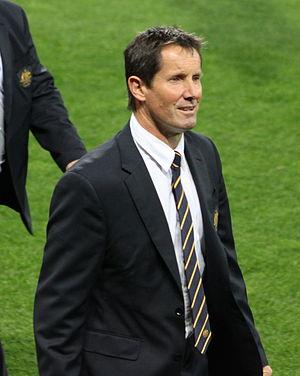
Robert Maxwell Deans, plus connu comme Robbie Deans, né le 4 septembre 1959 à Cheviot en Nouvelle-Zélande, est un joueur de rugby à XV qui joue avec l'équipe de Nouvelle-Zélande de 1983 à 1984. Il évolue au poste d'arrière.
Les Cavaliers de Nouvelle-Zélande sont une équipe non officielle de rugby à XV composée d'internationaux néo-zélandais qui réalise une tournée de douze matchs en Afrique du Sud en 1986. Cette tournée est hautement controversée en raison du régime d'apartheid alors en vigueur en Afrique du Sud mais également des soupçons de rémunérations masquées pesant sur les joueurs.